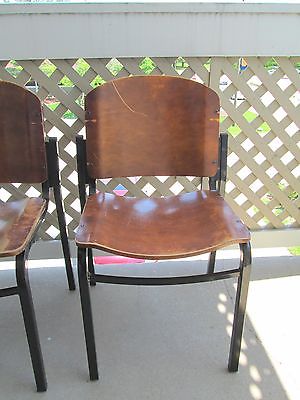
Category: chair